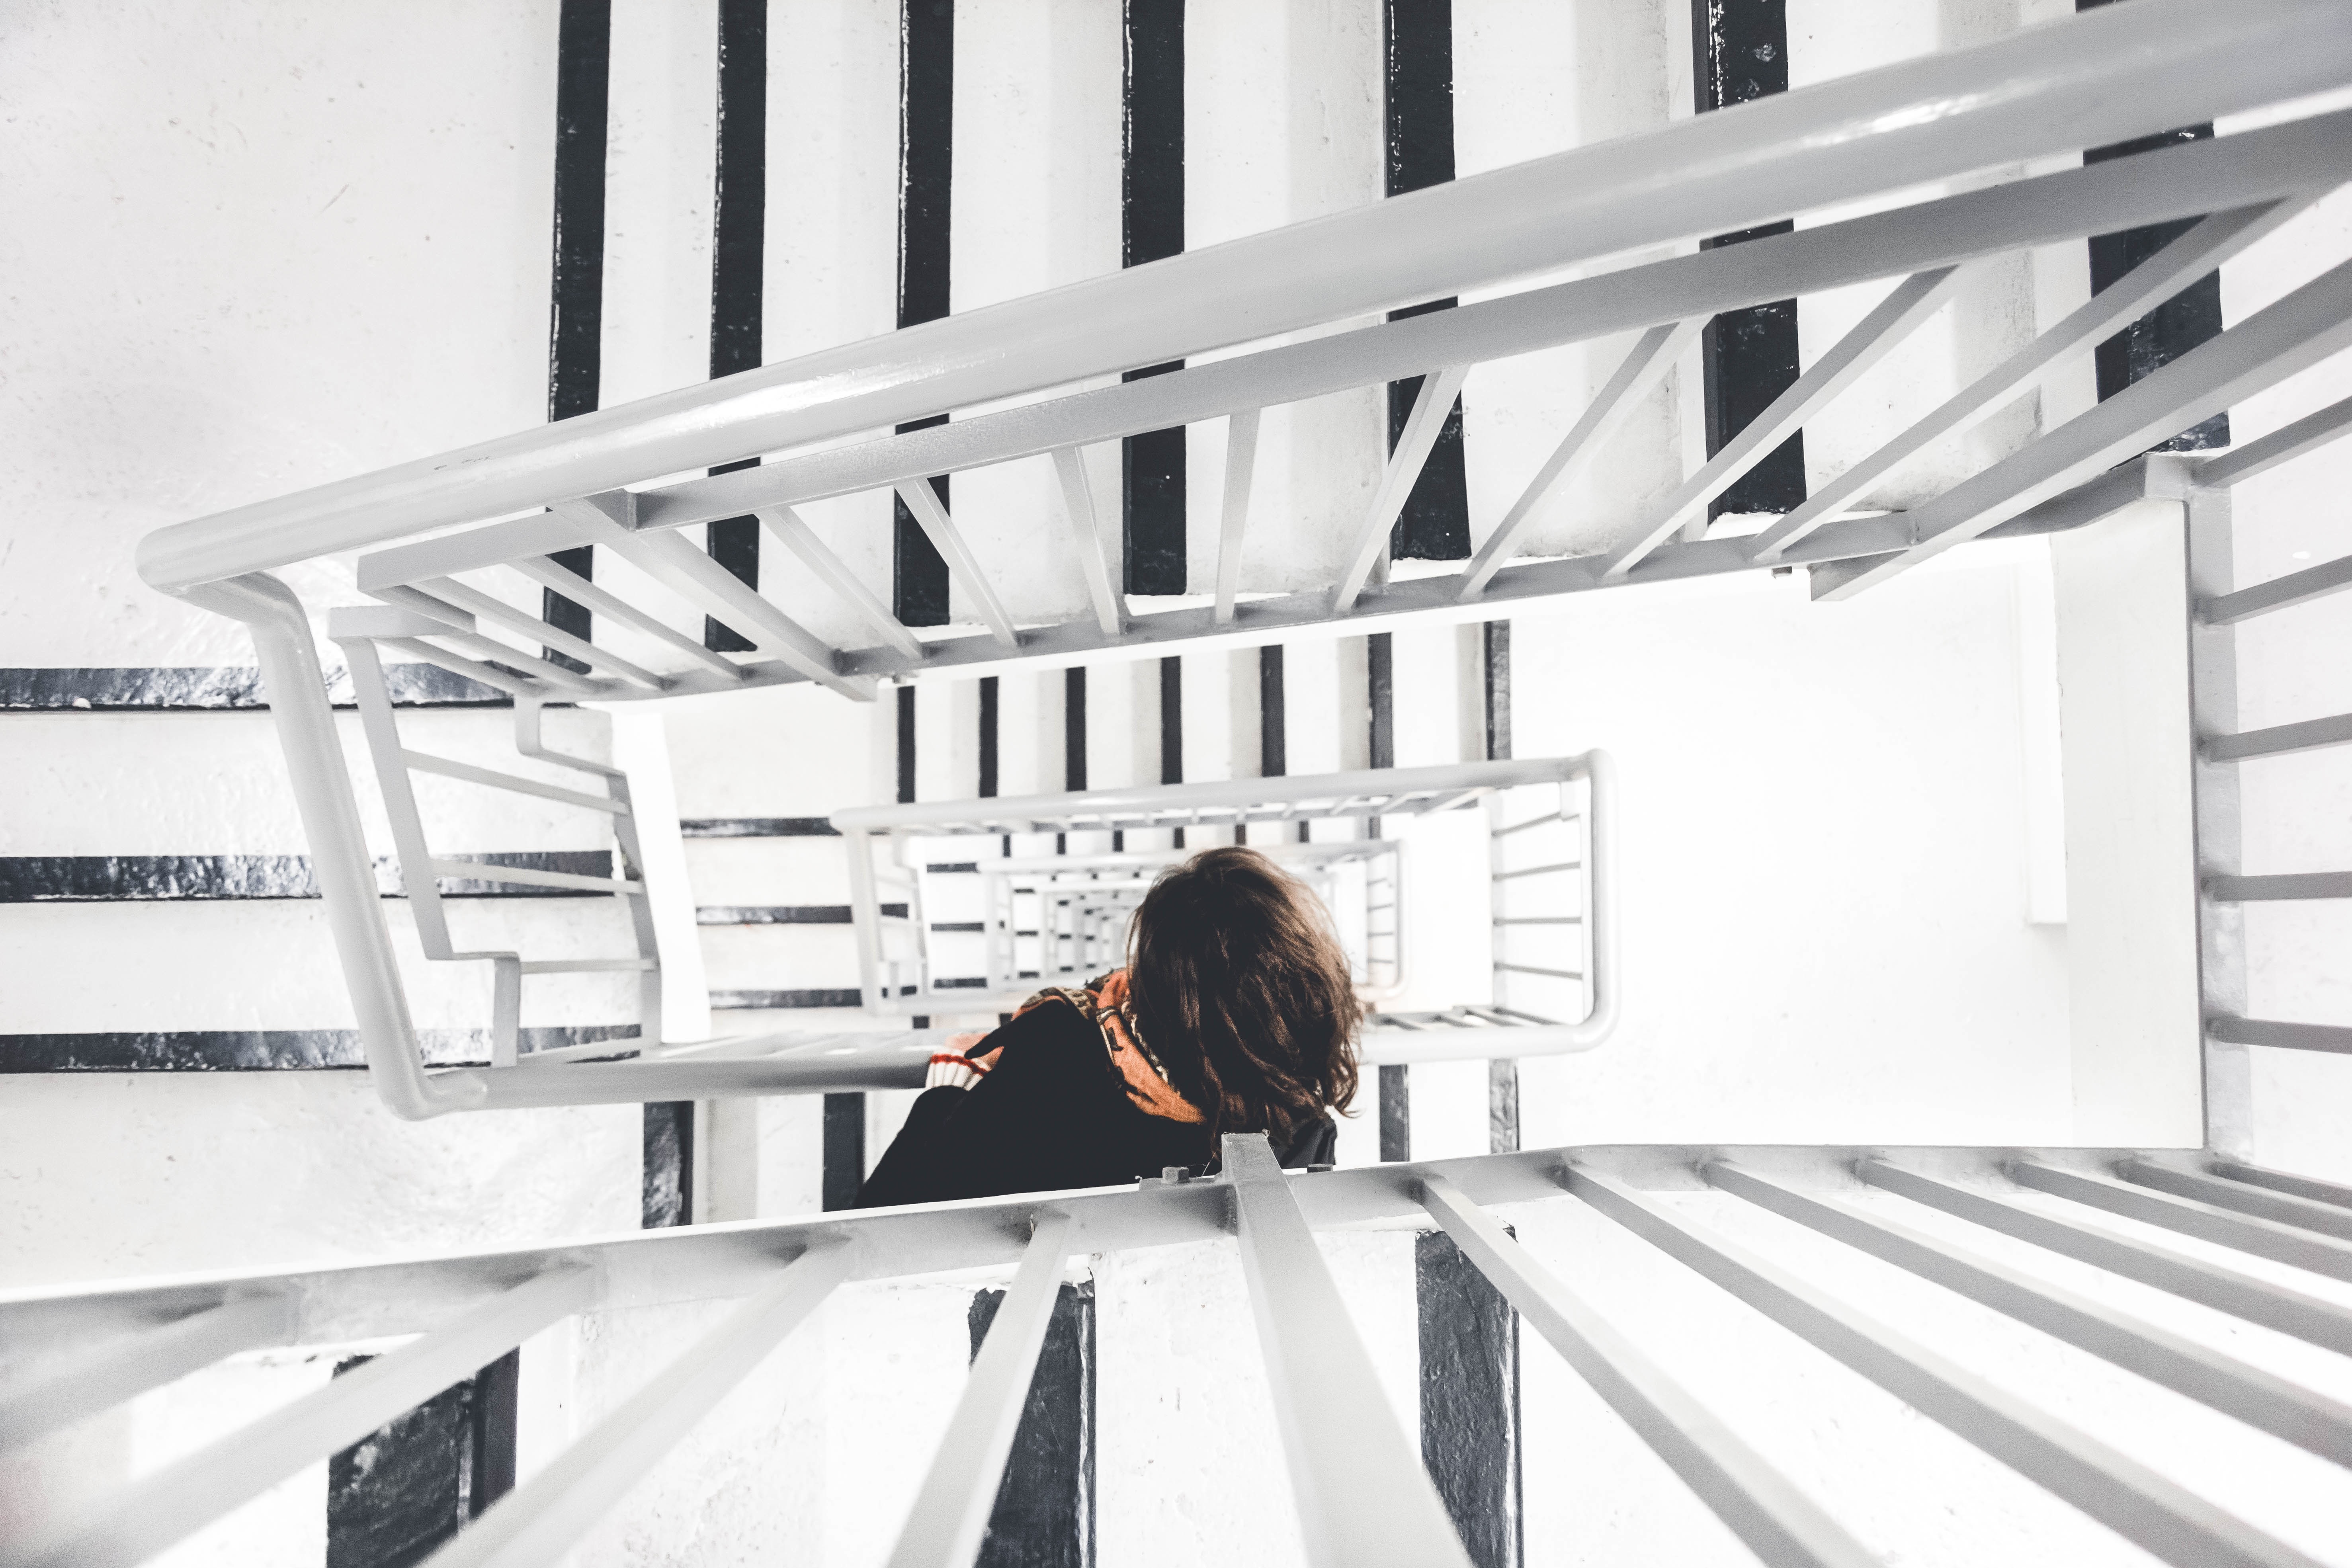
architecture, woman, interior, ceiling, stairway, modern, interior design, design, stairs, down, downstairs